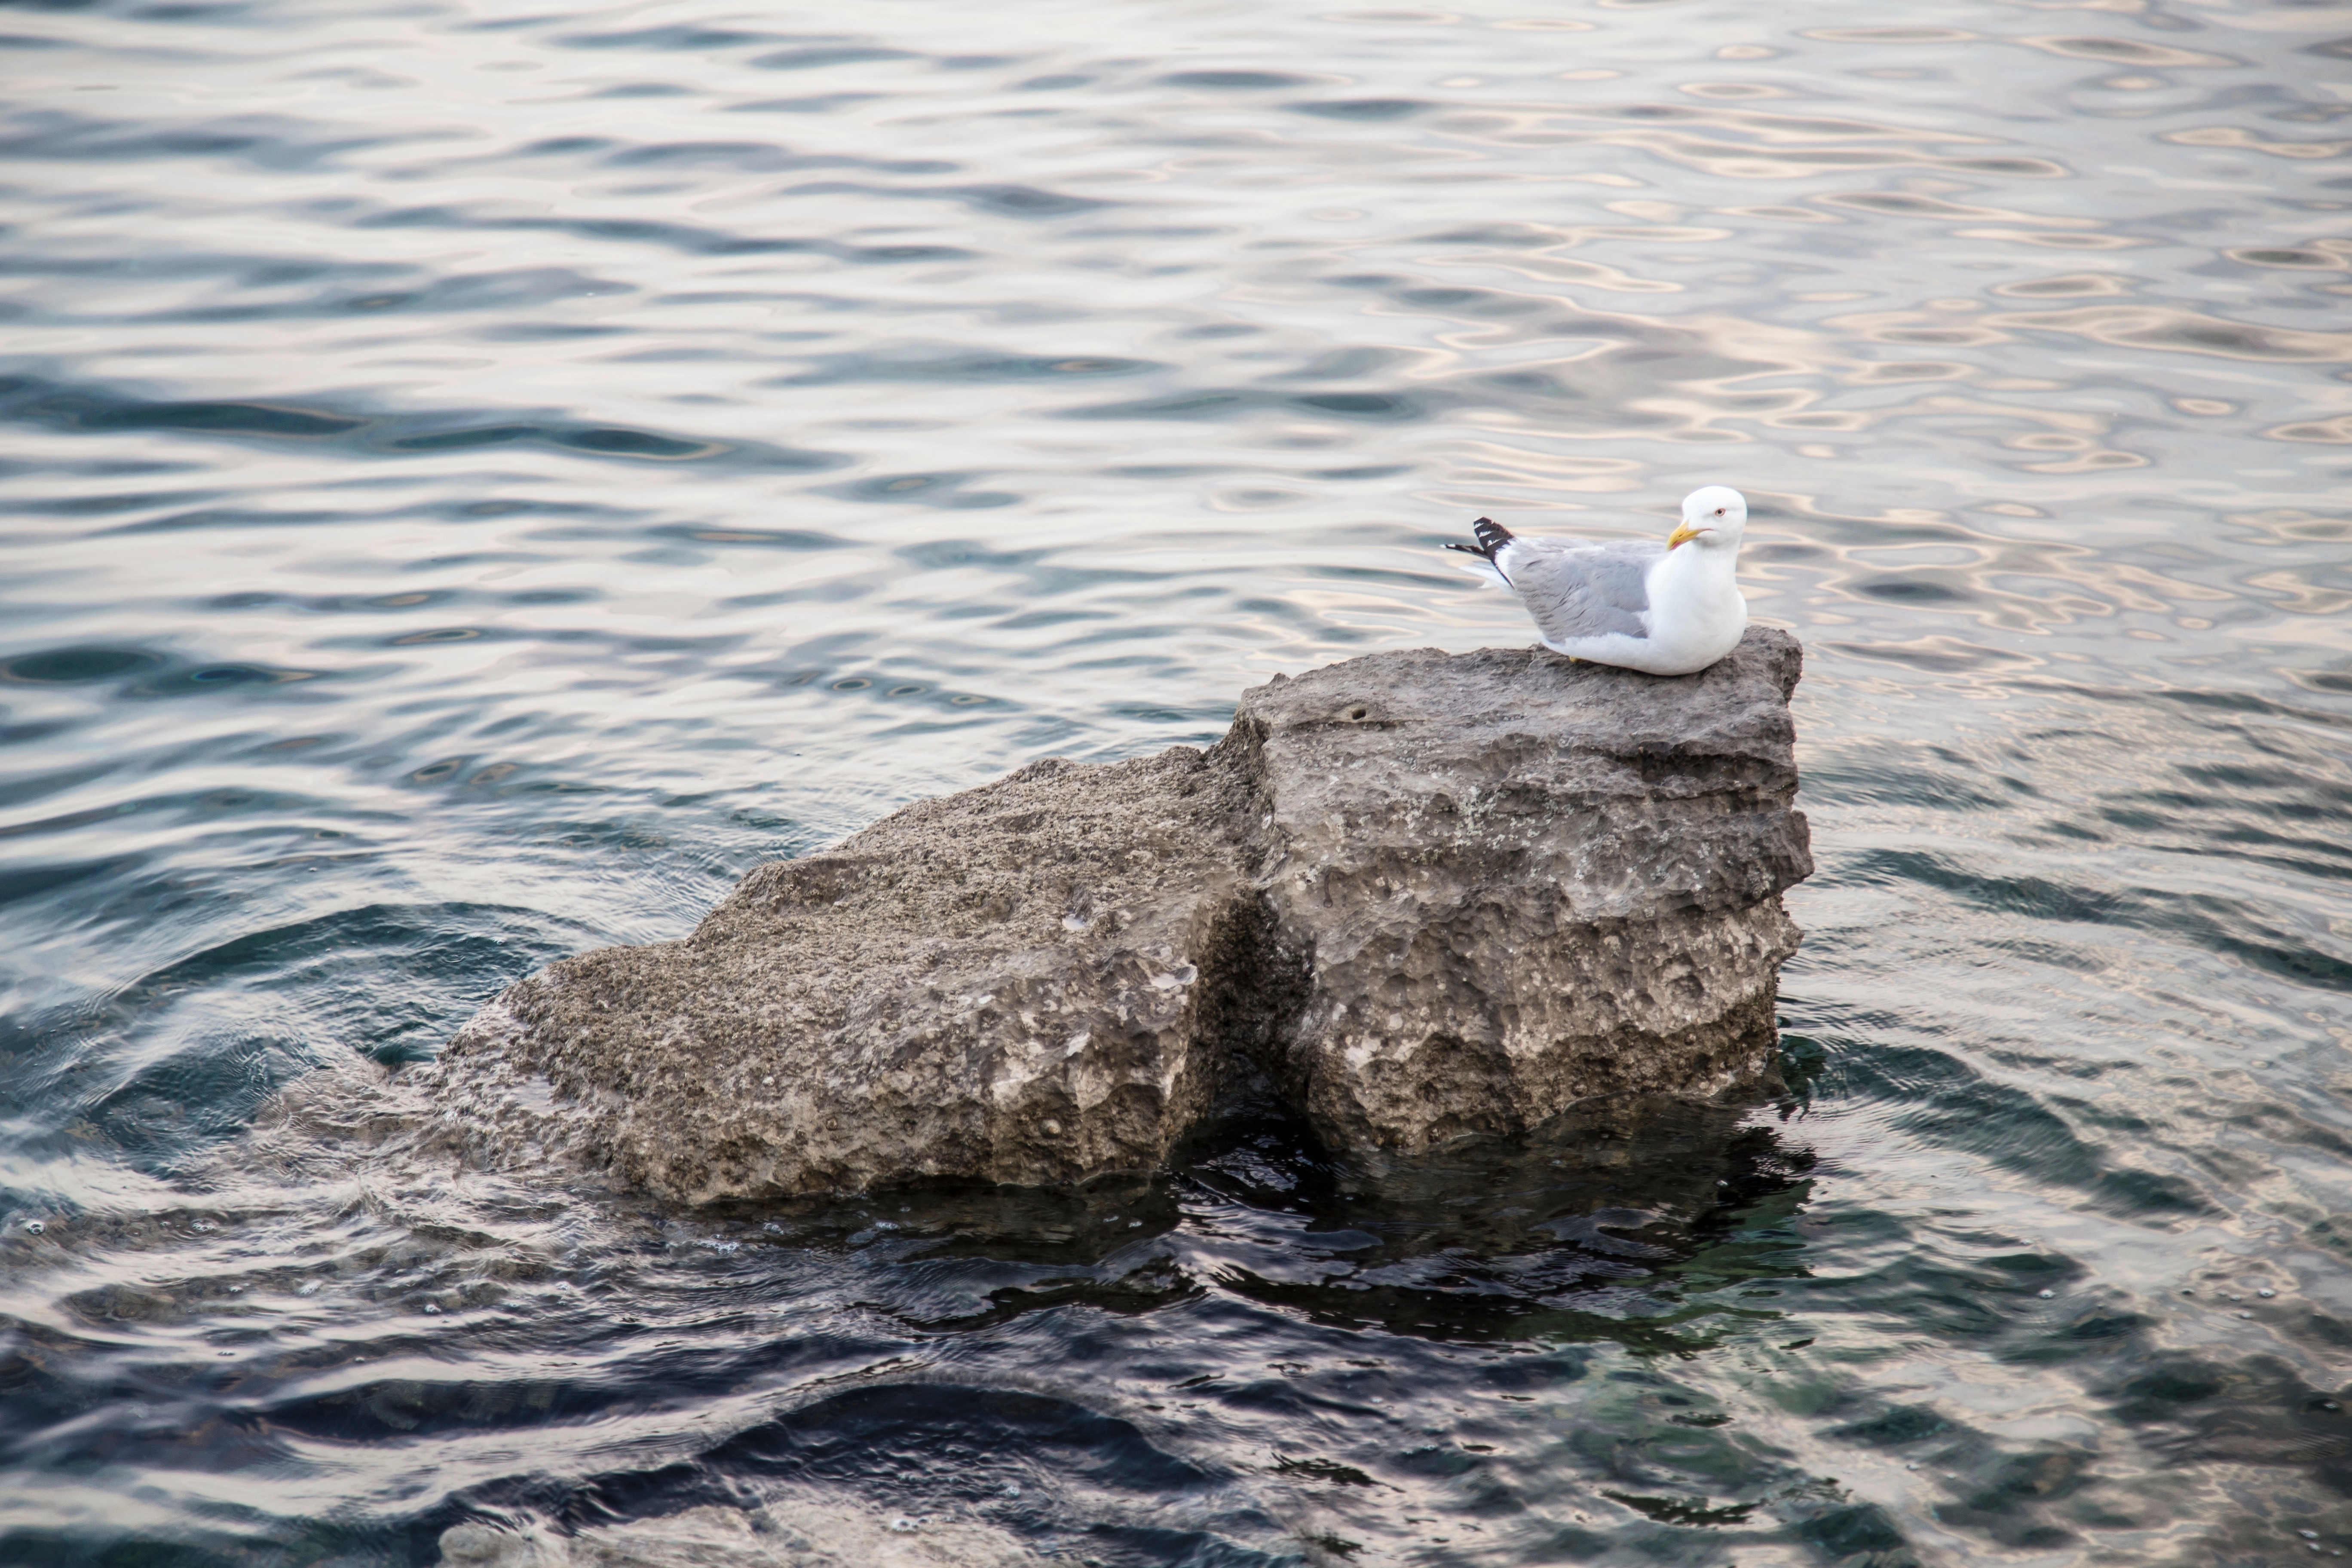
sea, coast, water, rock, ocean, bird, wave, seabird, seagull, wildlife, gull, vertebrate, charadriiformes